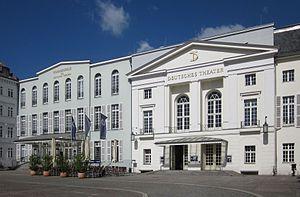
Le Deutsches Theater est un théâtre berlinois créé en 1883 par Adolf L'Arronde. Alors que le théâtre royal est le bastion du conservatisme et du classicisme sous l'emprise de l'empereur Guillaume II, le Deutsches Theater s'emploie à présenter des grandes œuvres classiques à un public populaire. La compagnie est ensuite reprise par Otto Brahm qui joue entre autres des pièces de Gerhart Hauptmann qui sont très controversées sous Guillaume II.